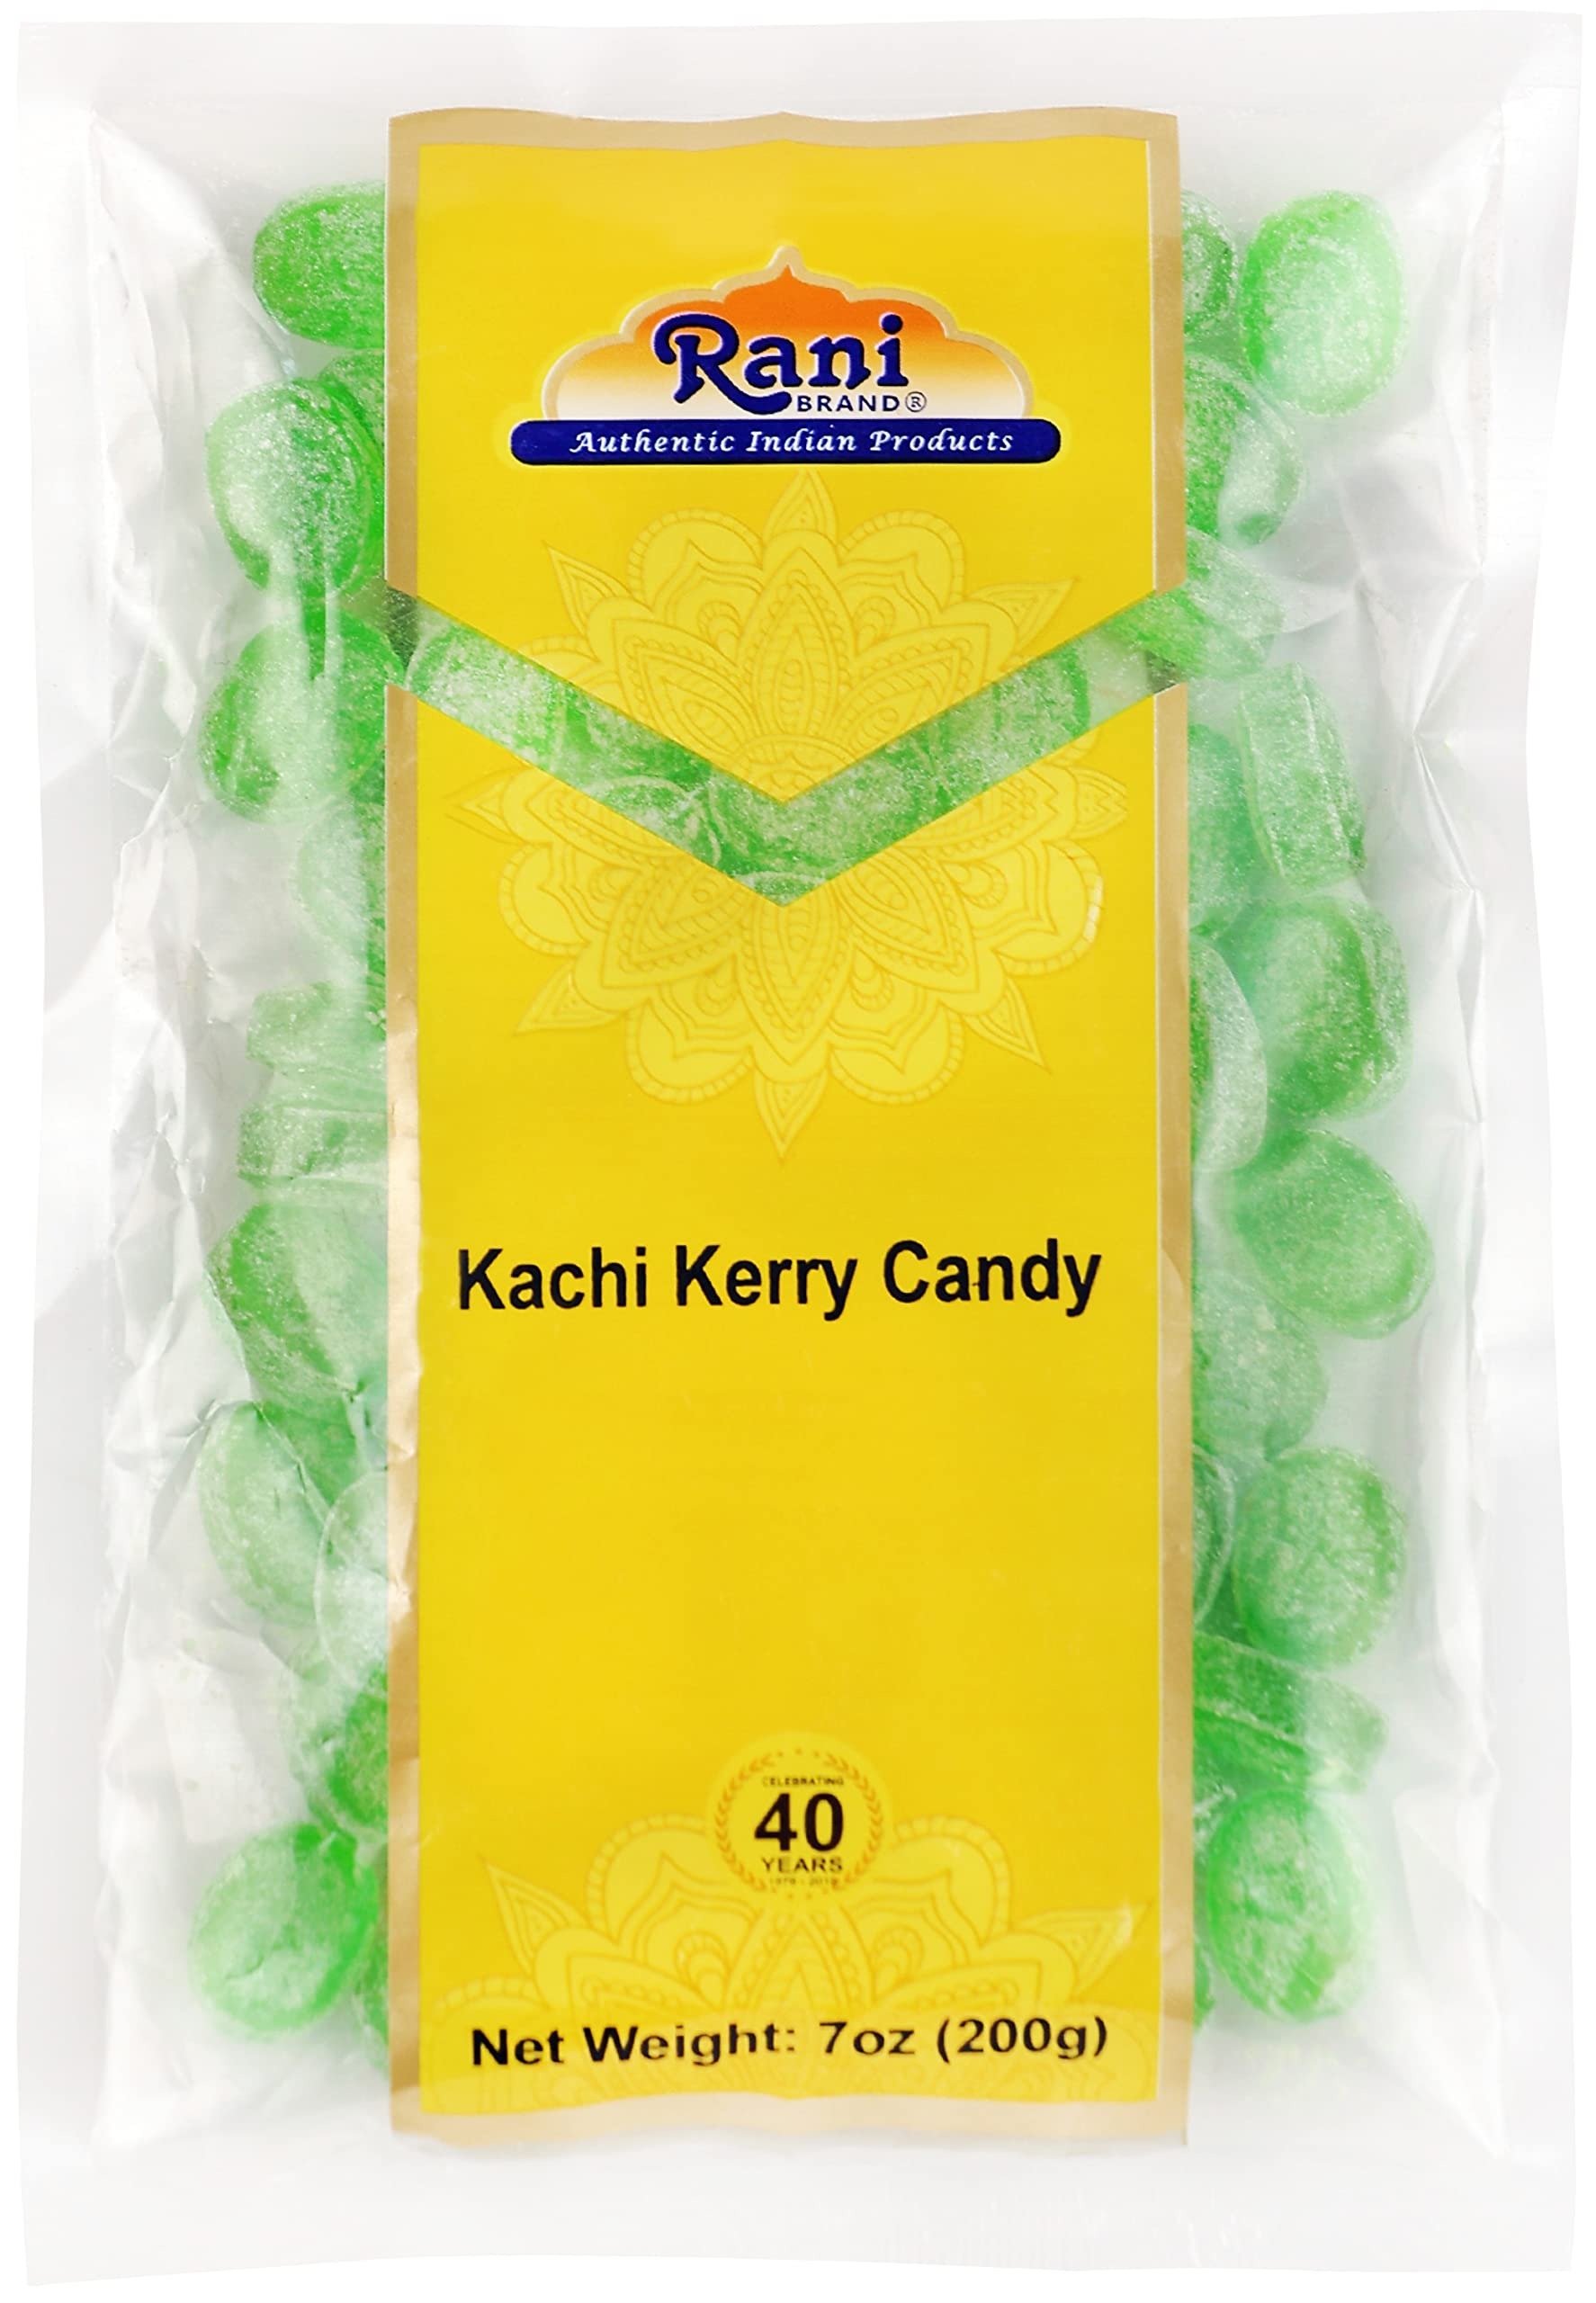
Item Name: Rani Kachi Kerry Candy 7oz (200g) ~ Indian Tasty Treats | Vegan | Gluten Friendly | NON-GMO | Indian Origin
Bullet Point 1: You'll LOVE our Kachi Kerry Candy by Rani Brand--Here's Why:
Bullet Point 2: 🍬Great Taste! This tasty Indian treat is a popular snack to kids and adult alike that is both 100% vegetarian and 100% delicious.
Bullet Point 3: 🍬Packed in a no barrier Plastic Bag, let us tell you how convenient that is with these treats!
Bullet Point 4: 🍬Rani is a USA based company selling spices for over 40 years, buy with confidence!
Bullet Point 5: 🍬Net Wt. 7oz (200g), Authentic Indian Product (Product of India)
Product Description: Rani Candies are everyone's favorite around the family. Take a bite and lose yourself in childhood nostalgia. The candies are hard textured and kids love them. these sugar-based candies have a mounth-watering taste loved by kids and adults alike. the sweet, sour and fruity flavours explode in your mouth. Make all your celebration sweeter with these small jars of sweetness.
Value: 7.0
Unit: Ounce

Price: 8.99